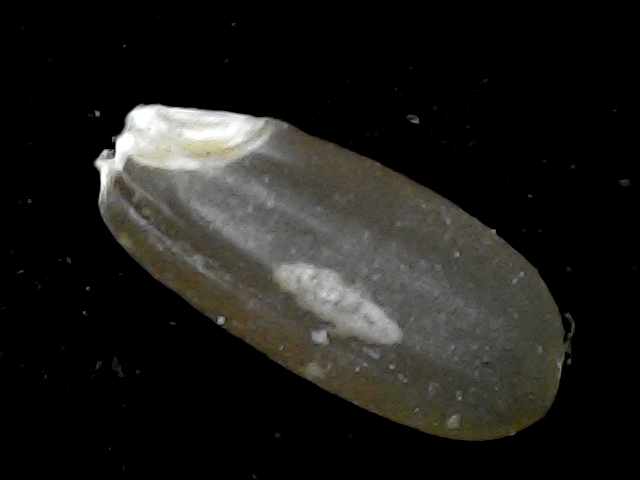
Rice variety: BD76